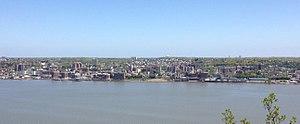
Yonkers est une ville située dans le sud de l'État de New York aux États-Unis. Sa limite méridionale est limitrophe de la ville de New York.